WSM-FM (1941–1951)

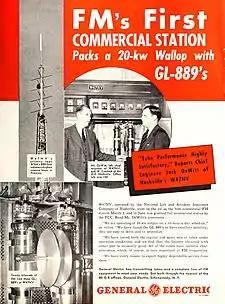
August 1941 General Electric advertisement promoting use of its transmitter vacuum tubes at W47NV.

At the time WSM-FM, then W47NV, made its debut broadcast its owner, the National Life and Accident Insurance Company, already had extensive broadcasting experience, beginning with AM station WSM, which it founded in 1925. In addition, the new FM station was in large part the successor to a non-commercial, experimental, high-fidelity AM "Apex" station, W4XA, which operated for two years beginning in 1939.